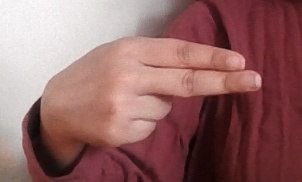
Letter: ain